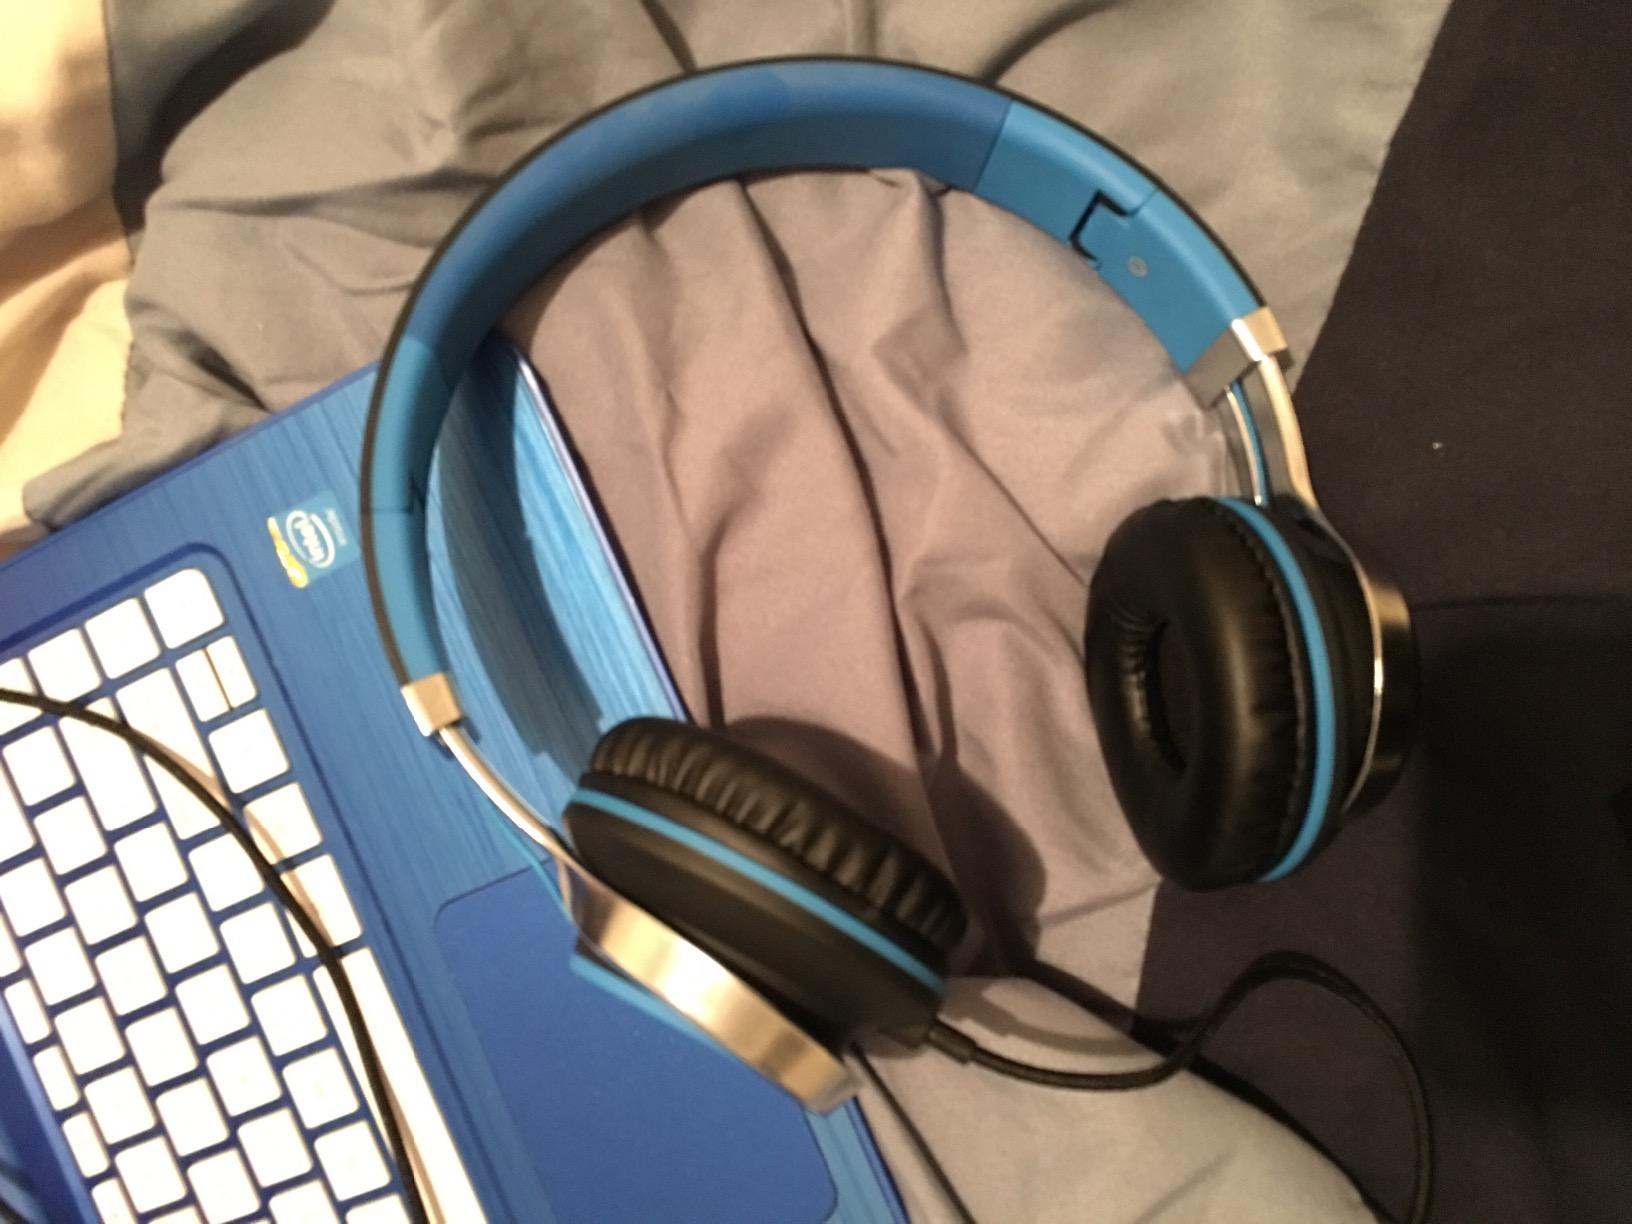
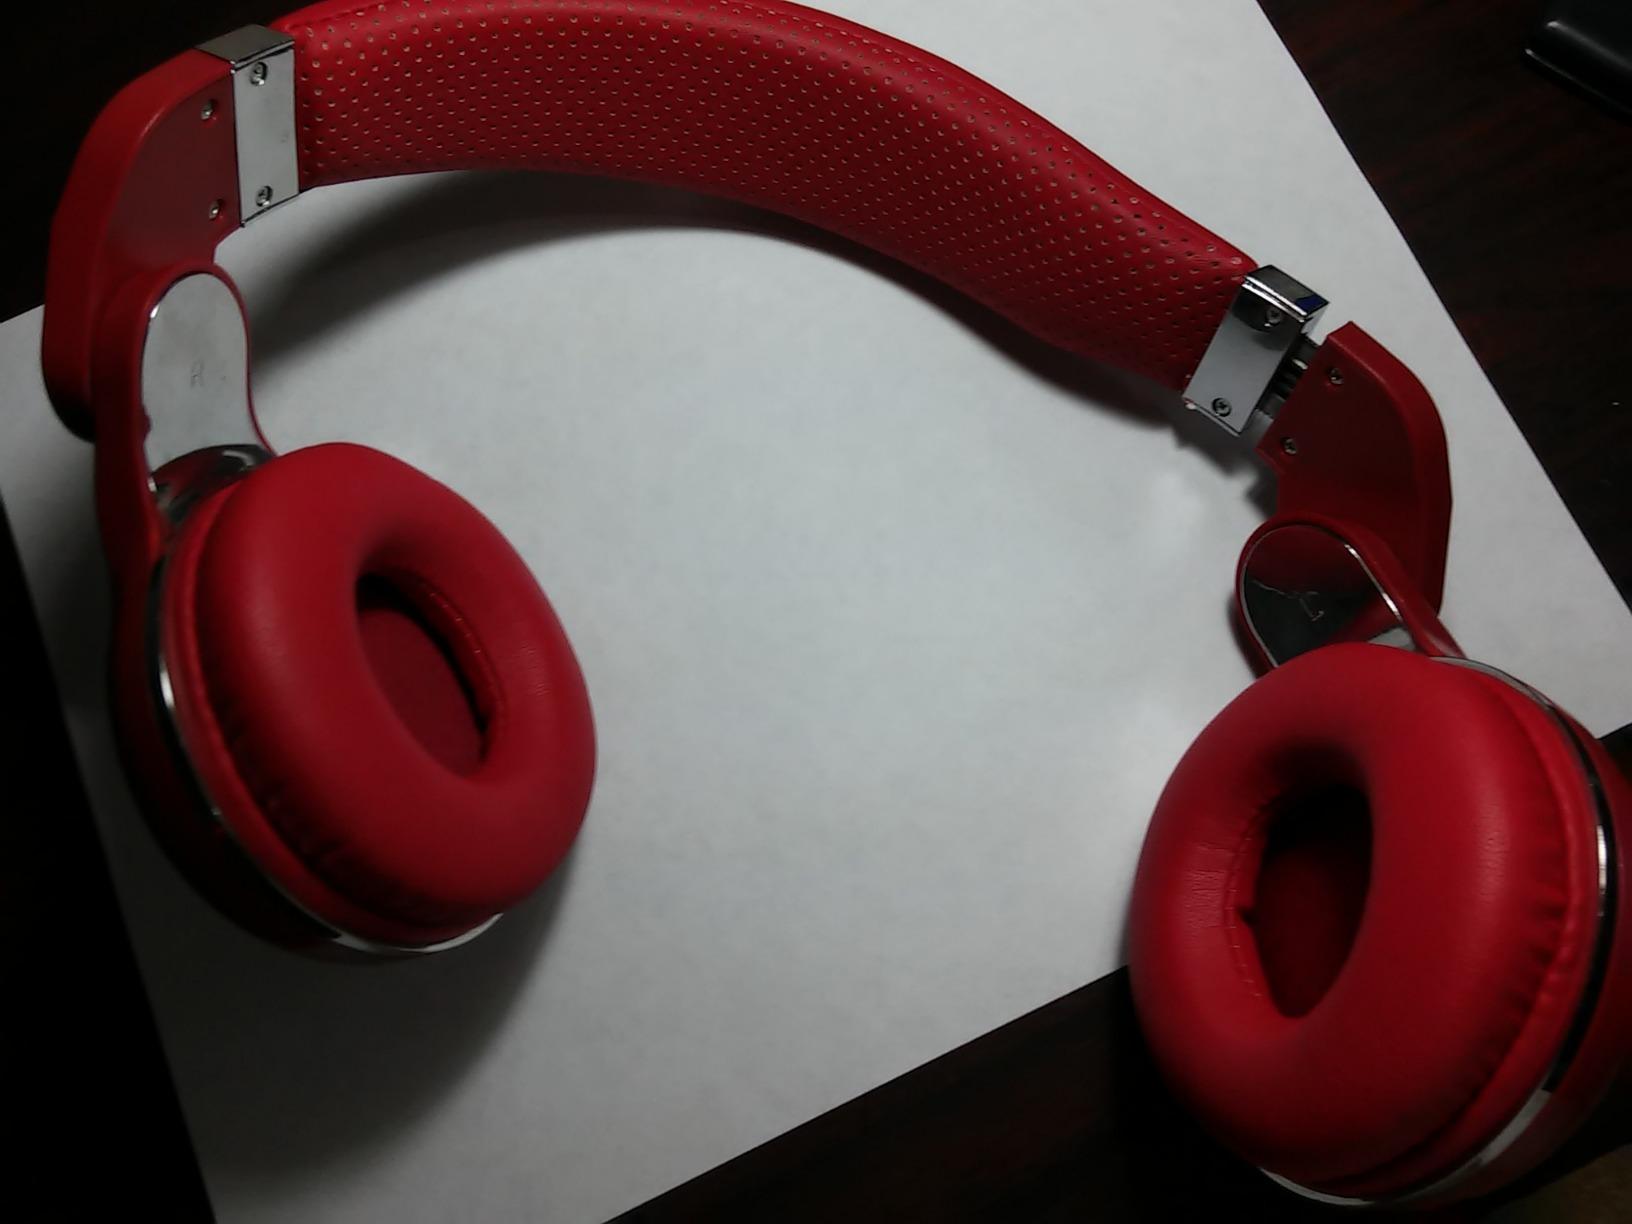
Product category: headphones
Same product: no